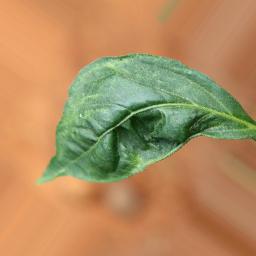
Label: mites_and_trips